Main Cathedral of the Russian Armed Forces

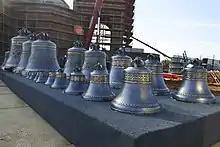
Bells installed in the cathedral

The bells were made at the Voronezh Foundry. The decoration of the bells repeats ornaments decorating the cathedral. The bells reflect the theme of Victory in the Great Patriotic War, icons of patrons of the Russian Army. The main bell-evangelist was decorated with bas-reliefs depicting key events of the Great Patriotic War. Work on the manufacture of the bells was carried out for six months. The ensemble weighs more than 20 tonnes, which includes 18 bells, the largest of which weighs 10 tonnes. 17 of the 18 bells are dedicated to the types and arms of the troops. On one side a military emblem is applied to the bell, on the other, the image of the patron saint. In August 2019, the bells were installed in the belfry of the cathedral.